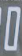
Number: 0